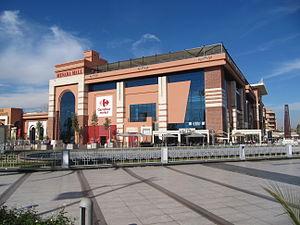
Le centre commercial Menara est le deuxième centre commercial de la ville de Marrakech au Maroc. Le centre a ouvert ses portes le 2015.